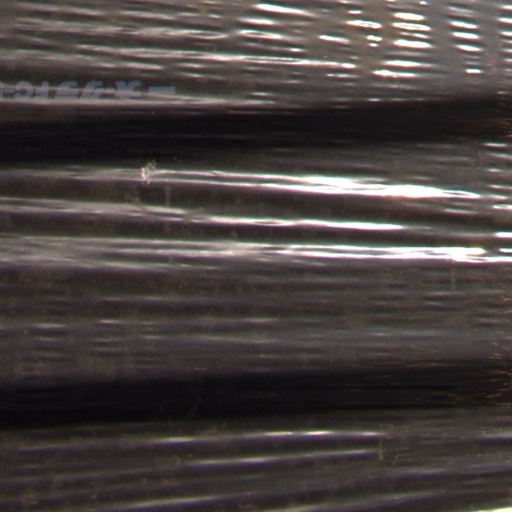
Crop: Jerusalem artichoke